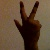
The image shows a hand gesture representing the number 3 in Indian Sign Language.